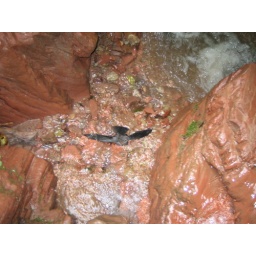
i was just sitting by a waterfall and i thought a black plastic bag fell but it was a frickin bird!